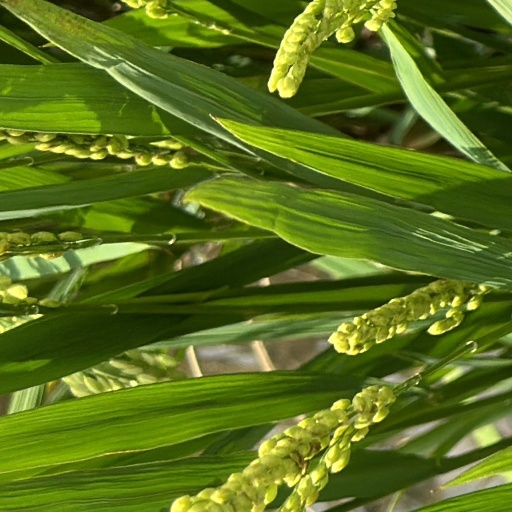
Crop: rice